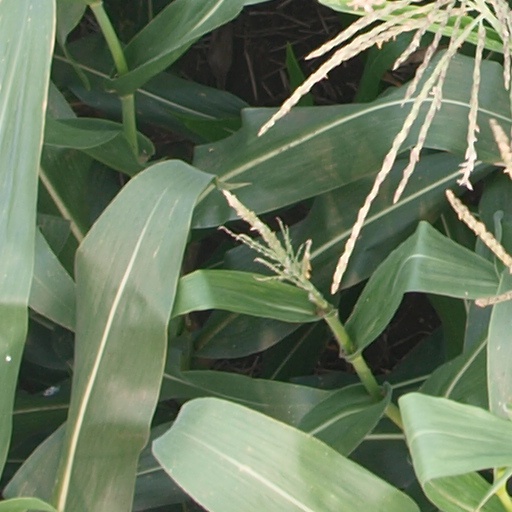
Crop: maize; corn